Heamin Choi

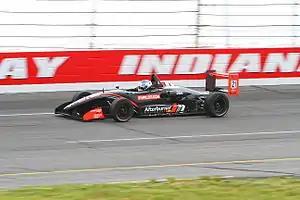
Heamin Choi USF2000

In 2012, Choi participated in the Cooper Tires USF2000 Championship. Choi finished 9th in his second event at St. Petersburg and with his continuous progress, he was ranked 6th in his first qualifying at the Lucas Oil Raceway in Indianapolis.